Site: brandenburg
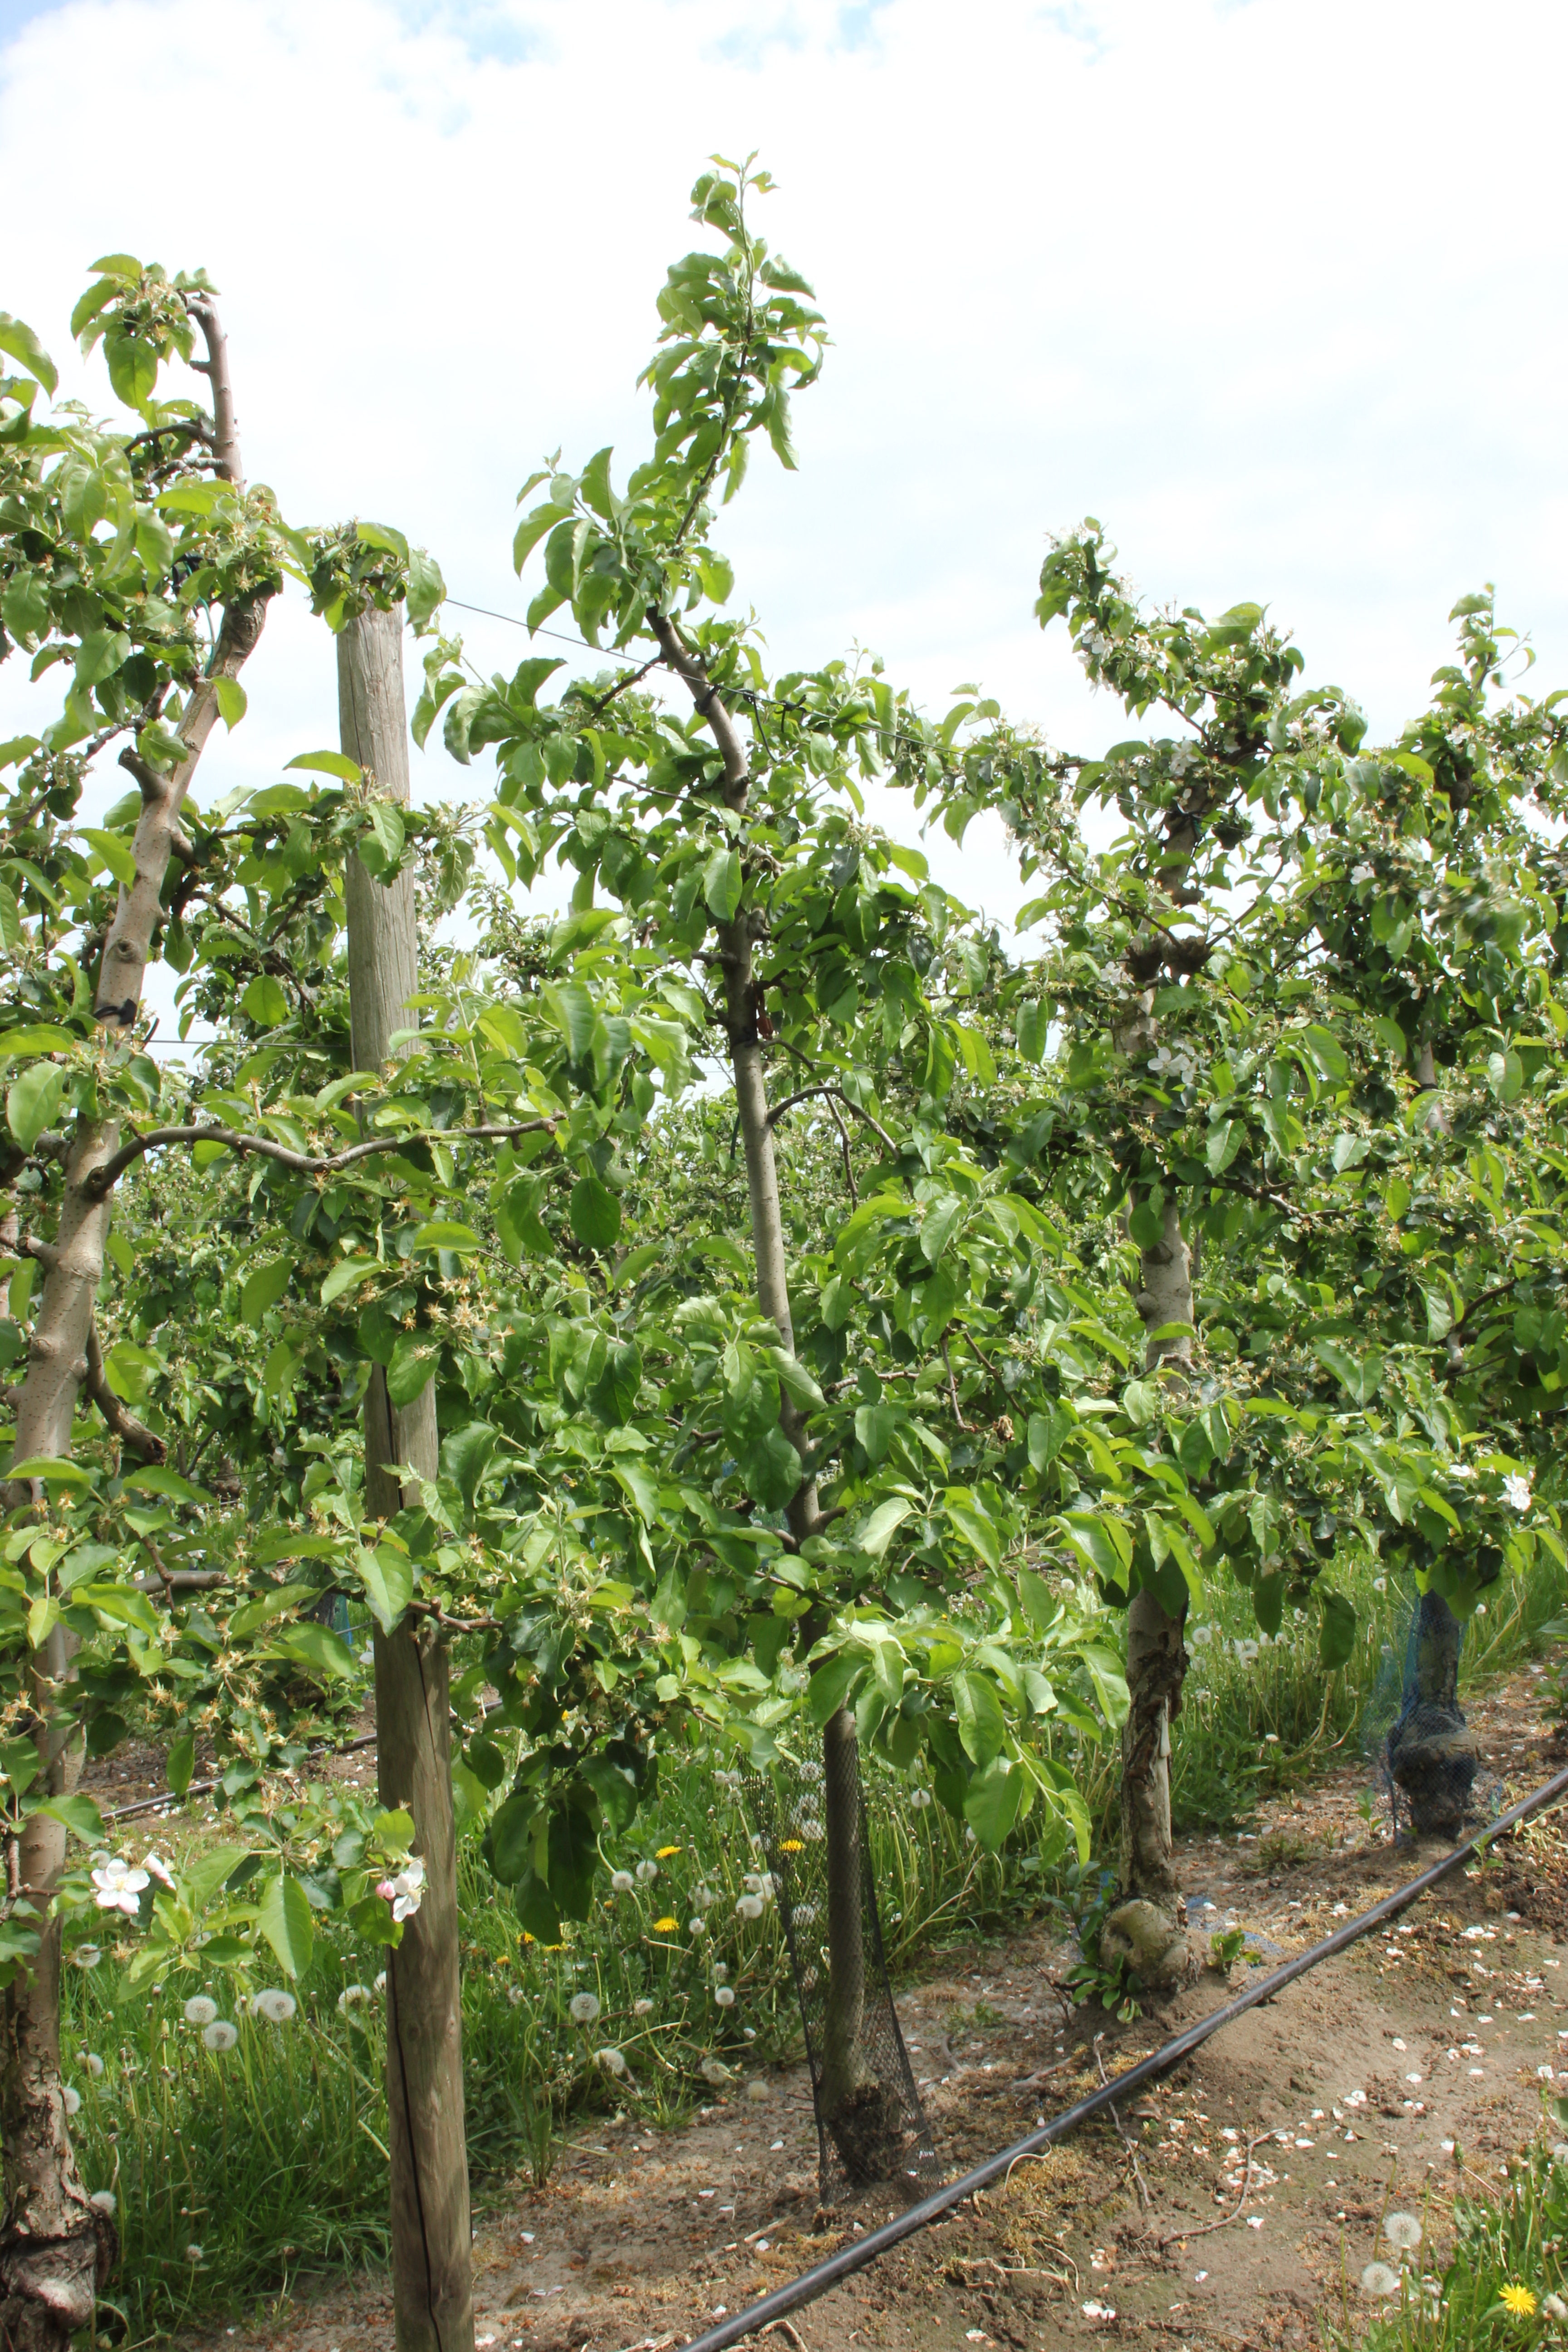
Growth stage (BBCH 67): Flowering